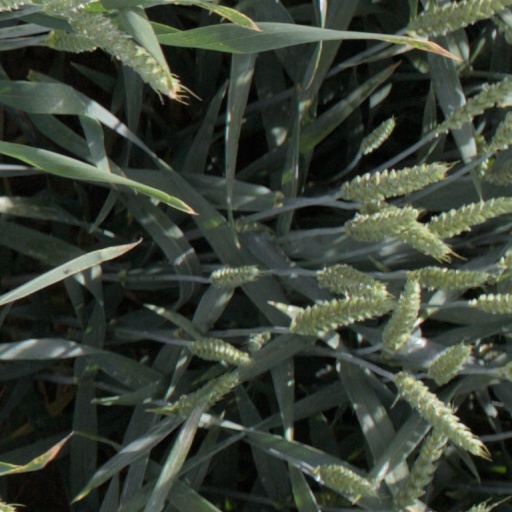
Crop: wheat